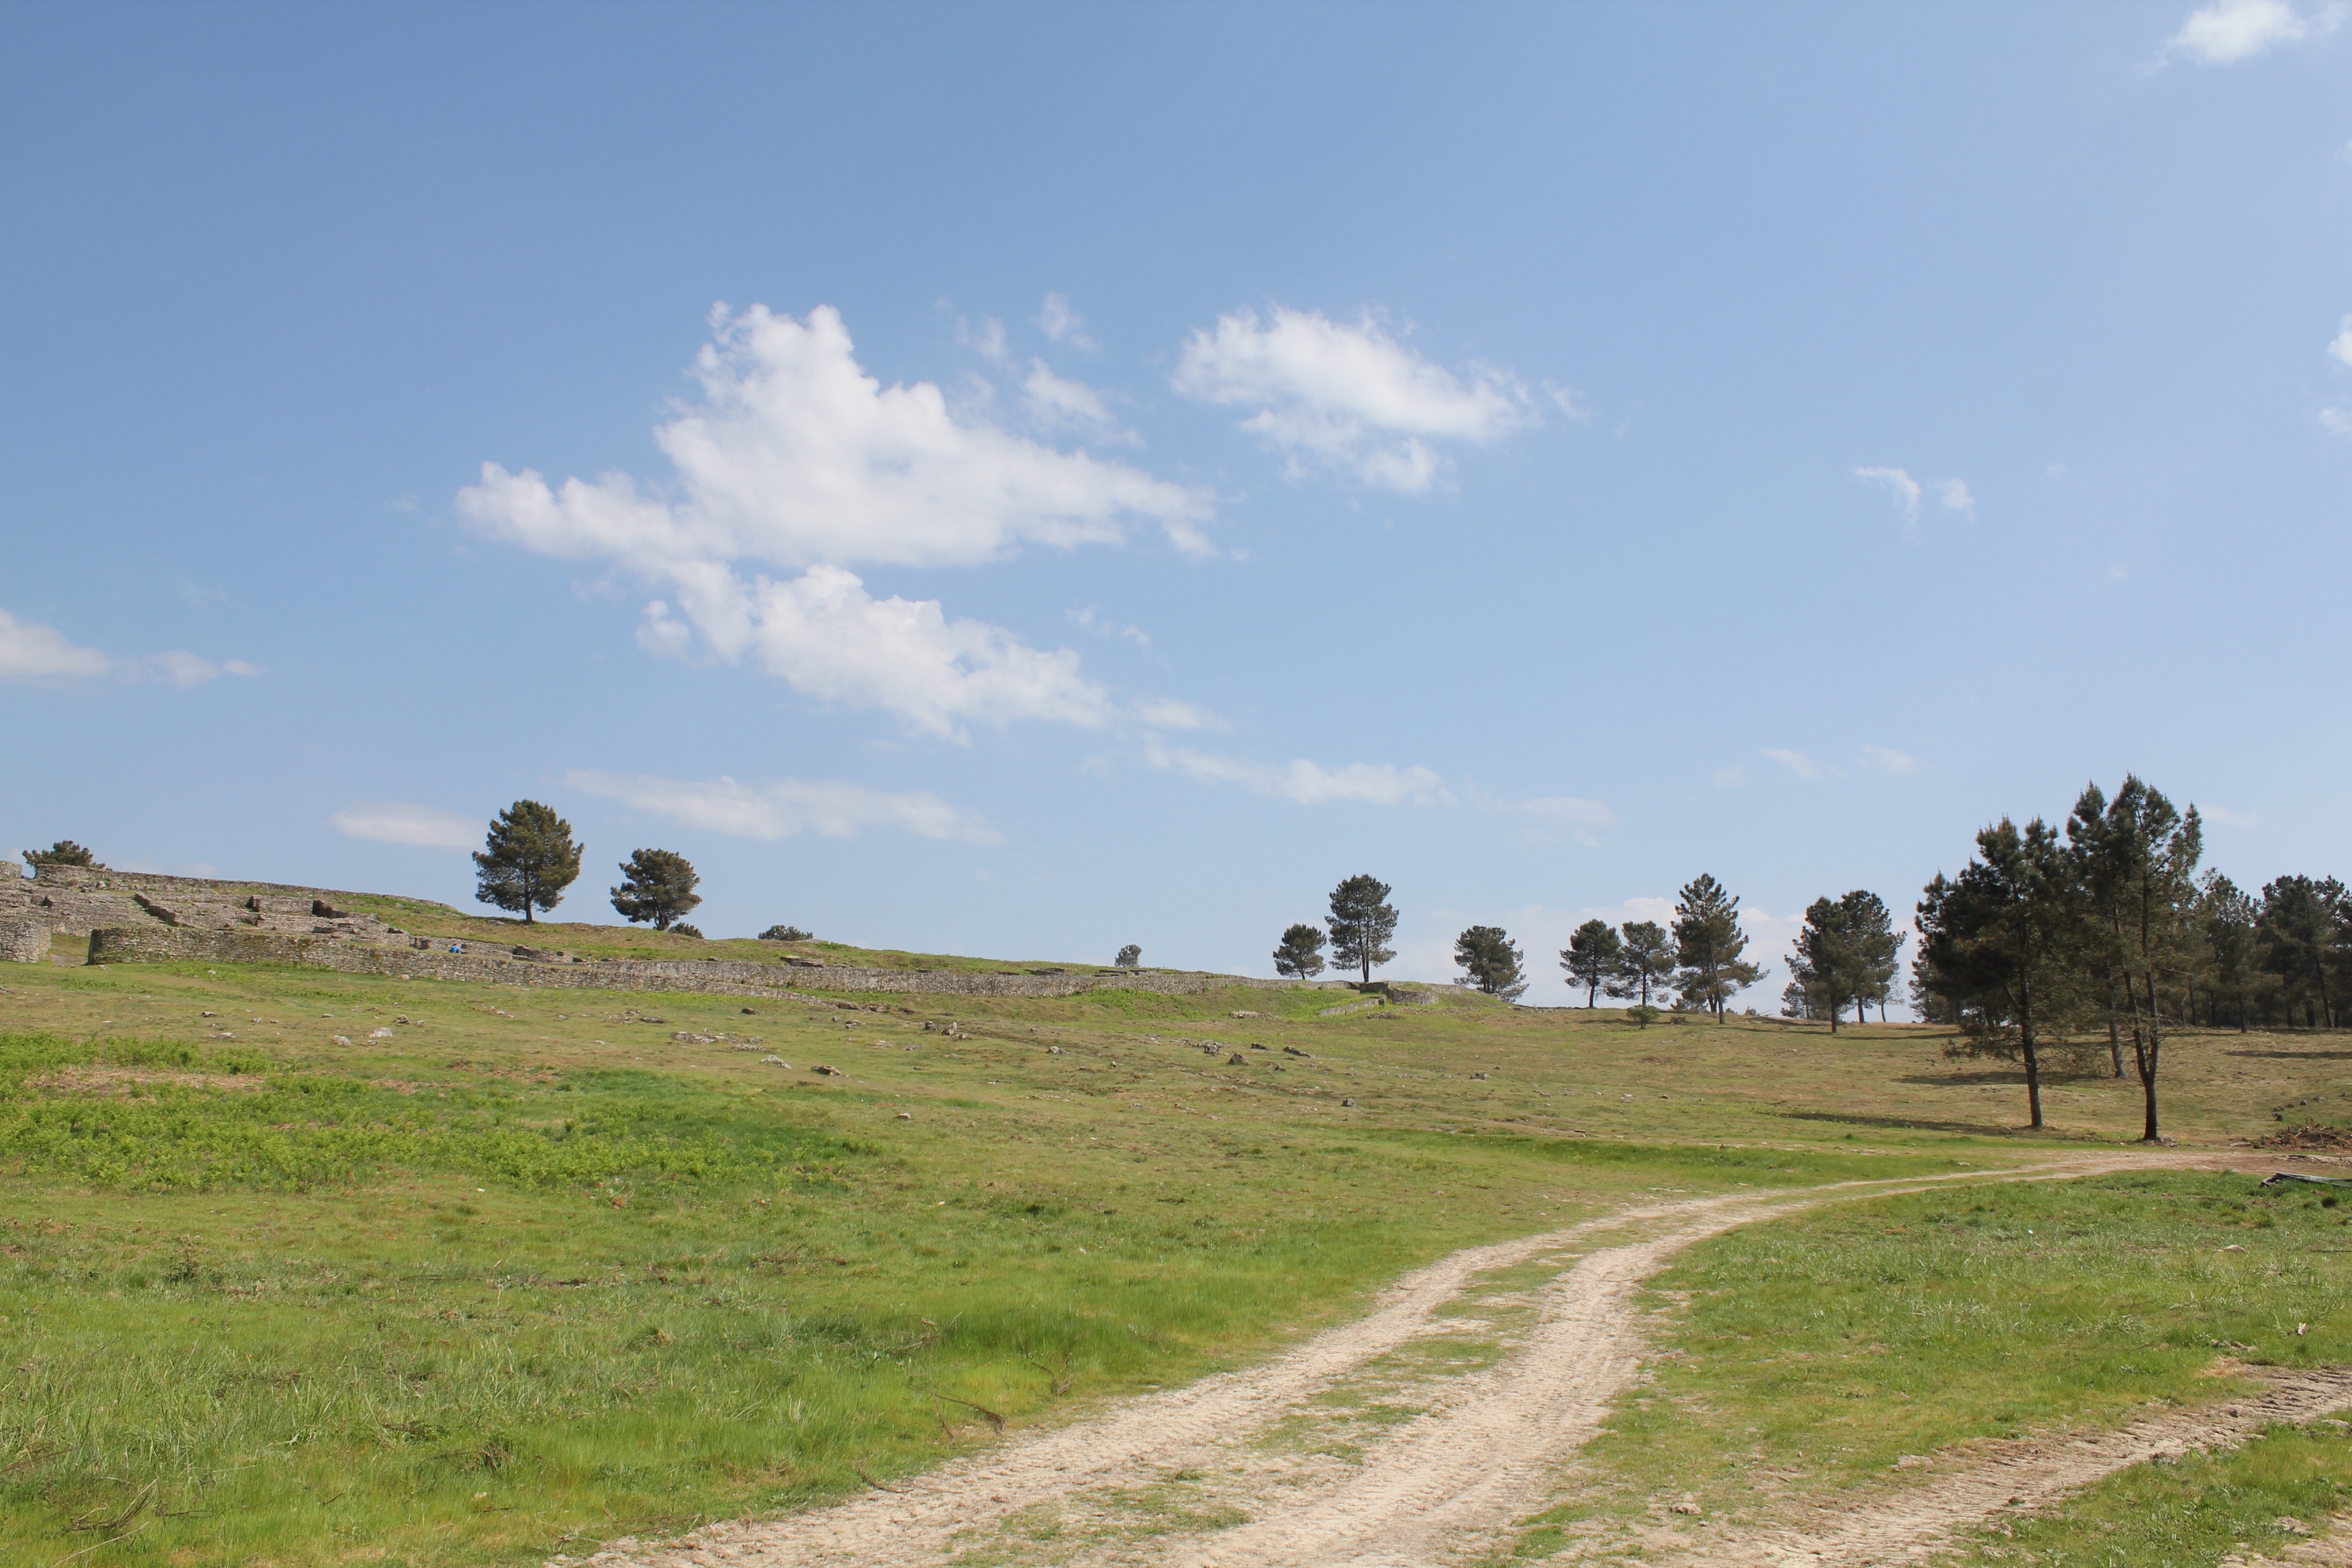
landscape, grass, field, farm, meadow, prairie, hill, pasture, ranch, savanna, plain, grassland, plateau, galicia, habitat, ecosystem, orense, steppe, rural area, forts of san cibran, land lot